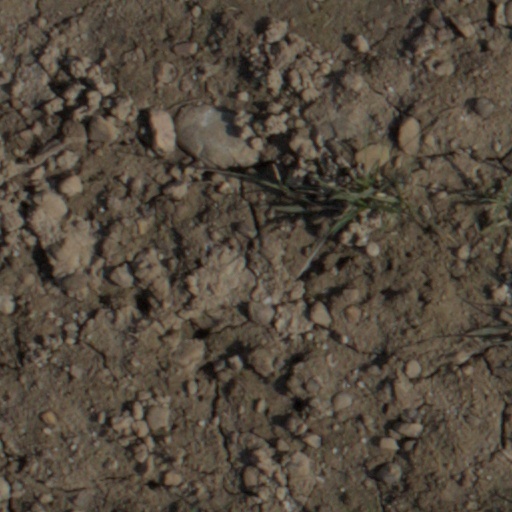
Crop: wheat